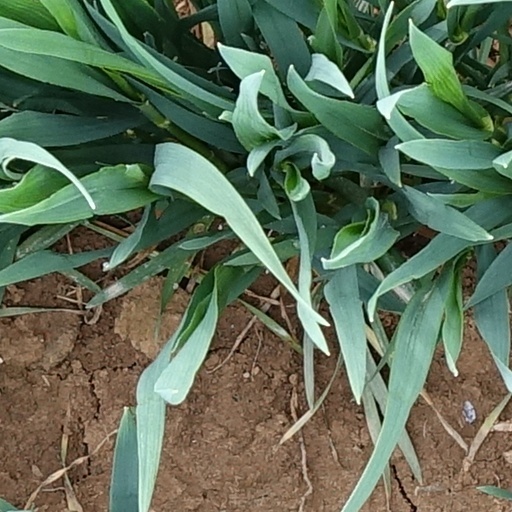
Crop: wheat